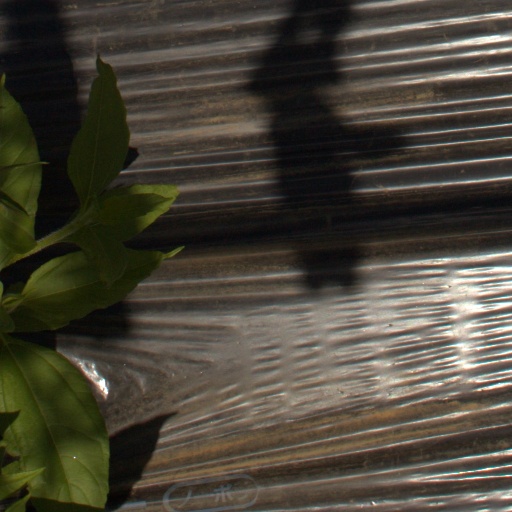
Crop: Jerusalem artichoke